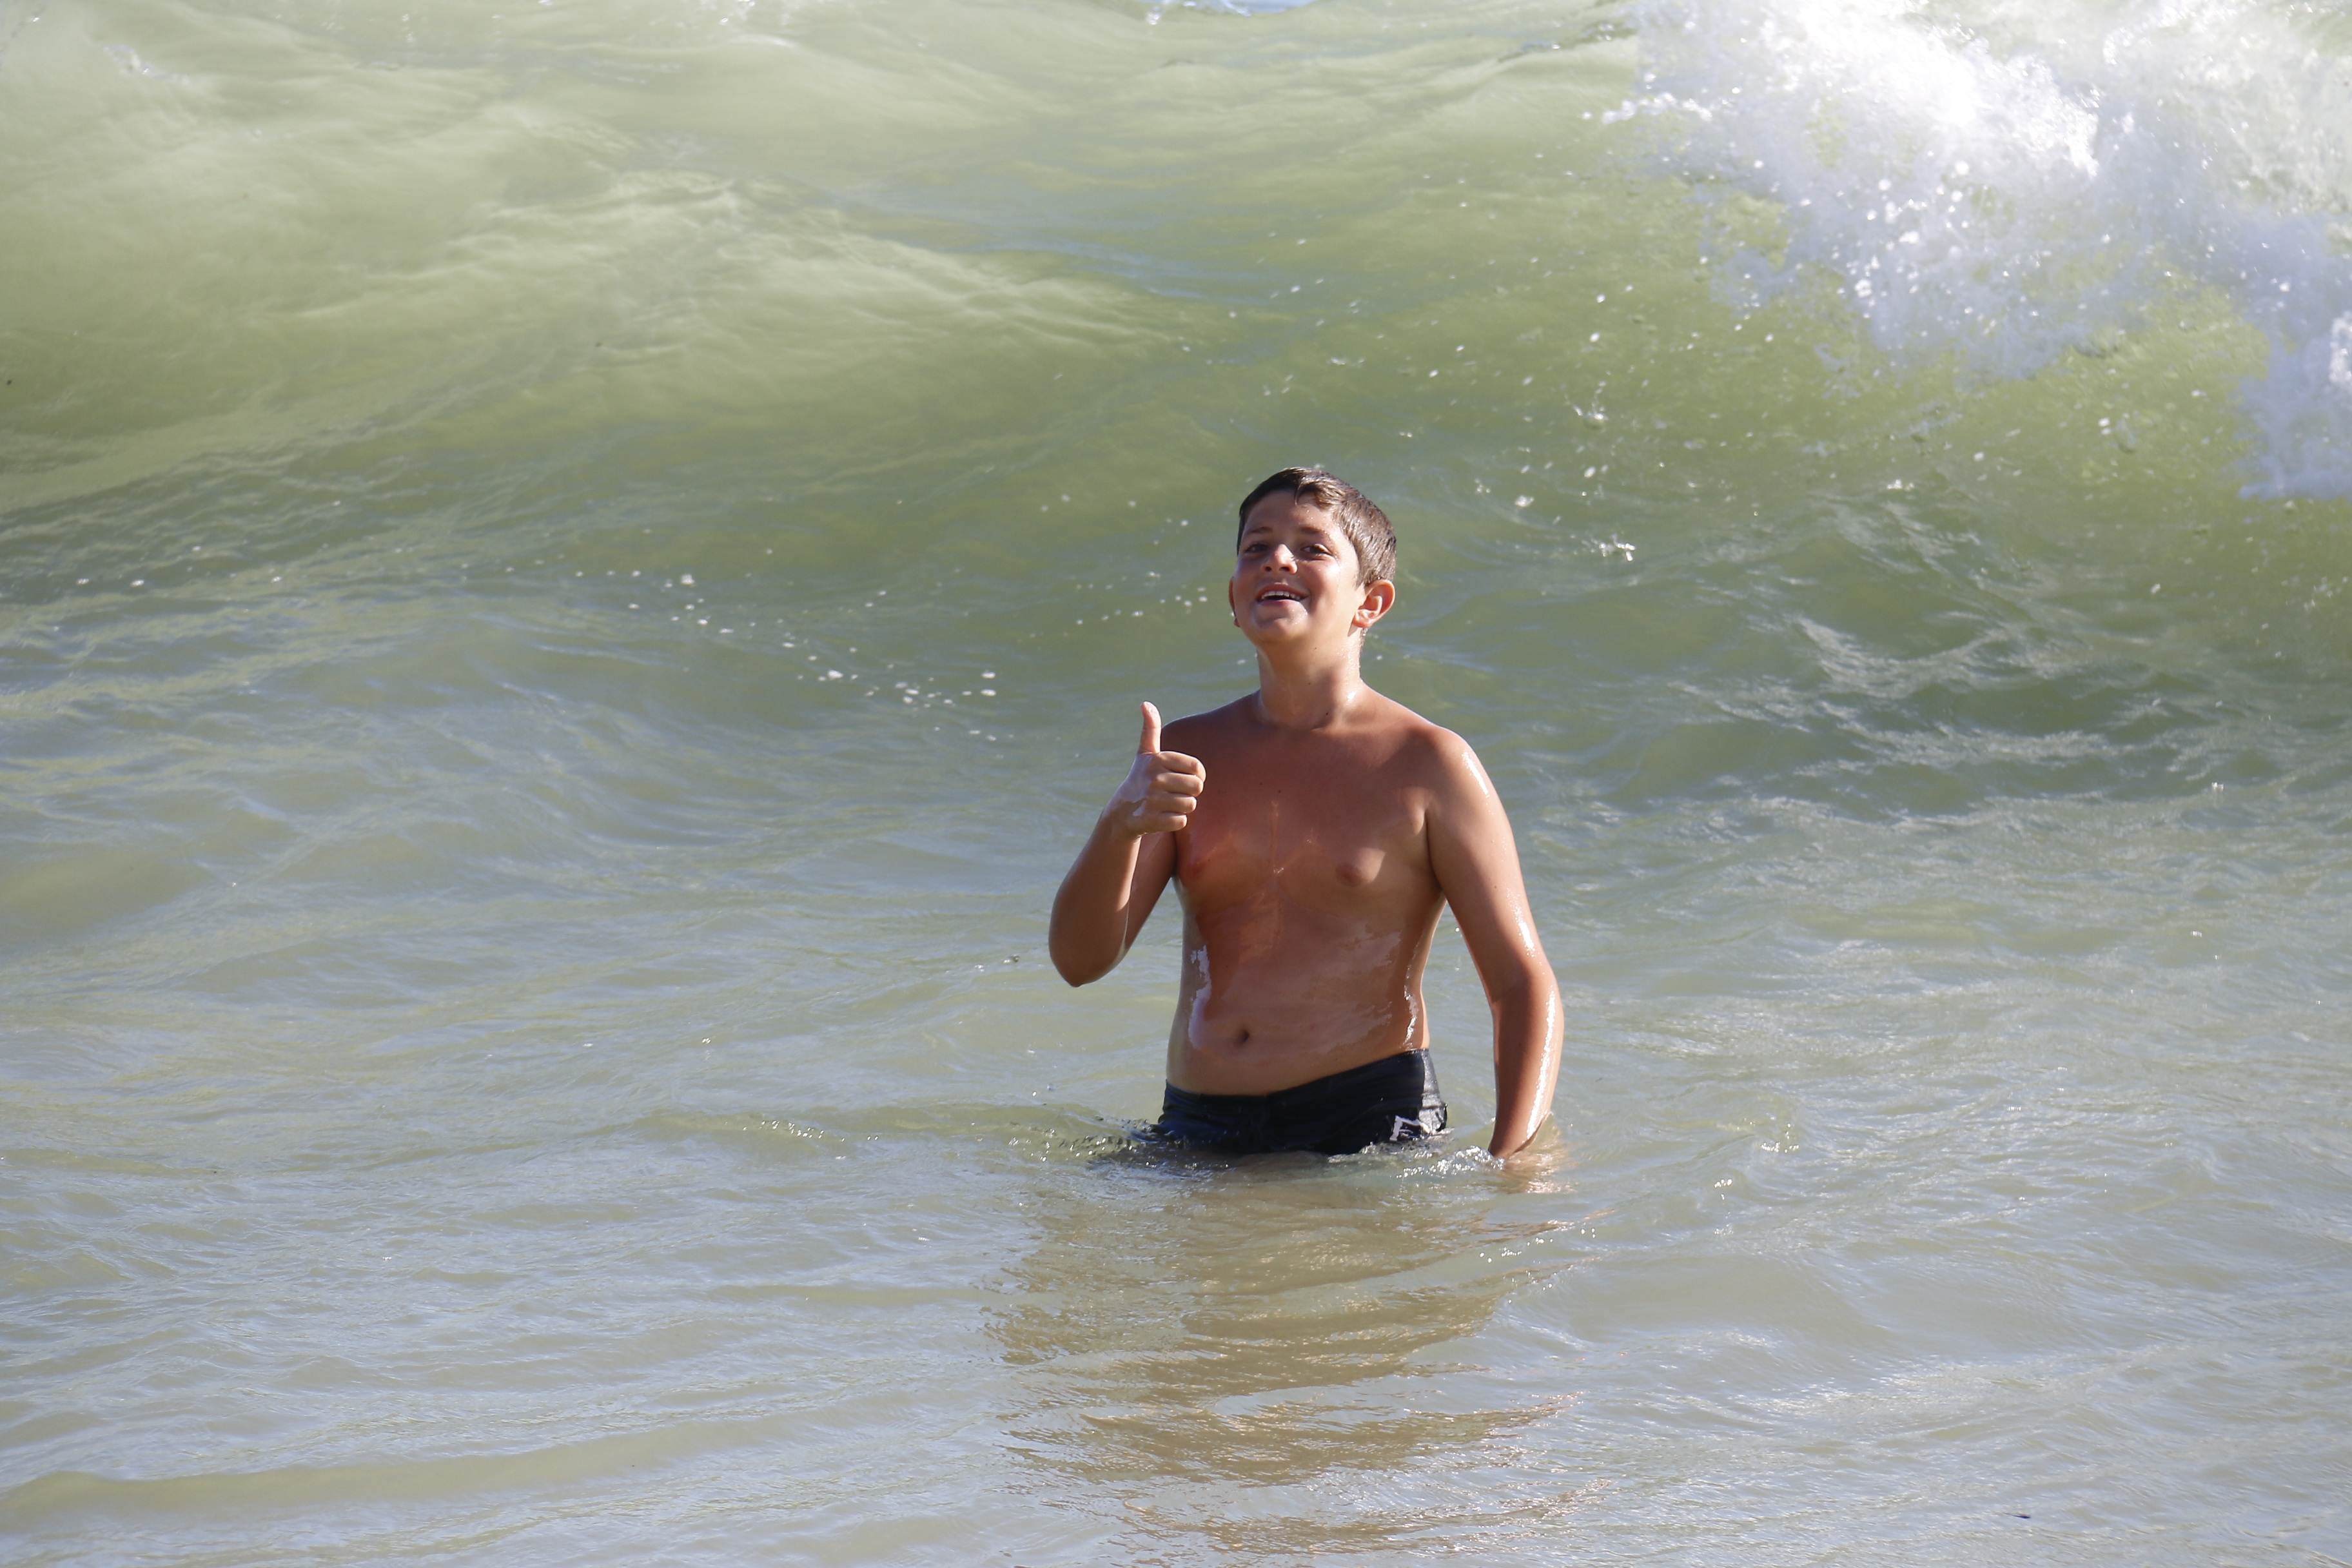
beach, sea, water, ocean, wave, vacation, diving, mar, child playing, wind wave